Liberty Square (Budapest)

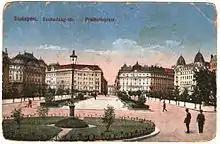
Szabadság tér - Budapest

Liberty Square is a public square located in the Lipótváros neighborhood of Budapest, Hungary.